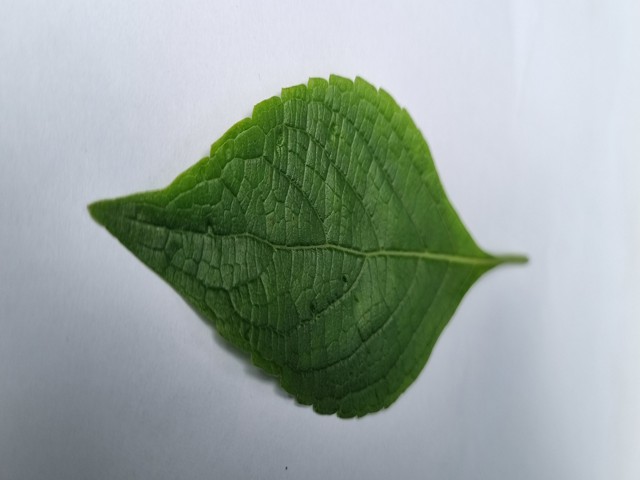
Plant: ramtulsi